Don Henriksen

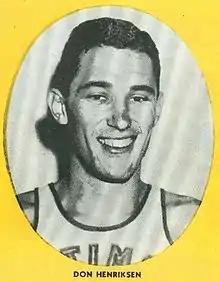
Henriksen as a member of the Baltimore Bullets.

Donald Anton Henriksen (October 10, 1929 – May 14, 2008) was an American professional basketball power forward–center who spent two seasons in the National Basketball Association (NBA) as a member of the Baltimore Bullets and the Rochester Royals. He attended the University of California.